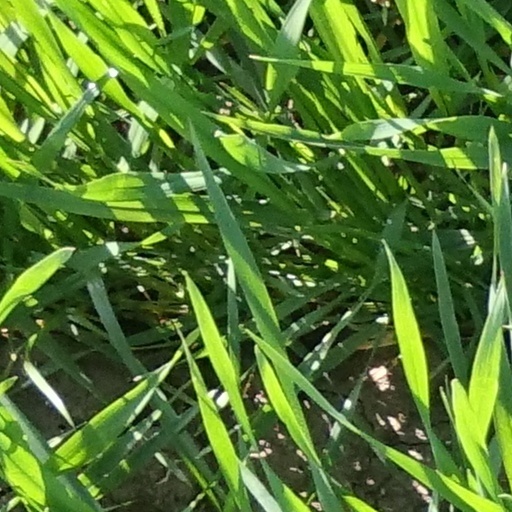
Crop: wheat